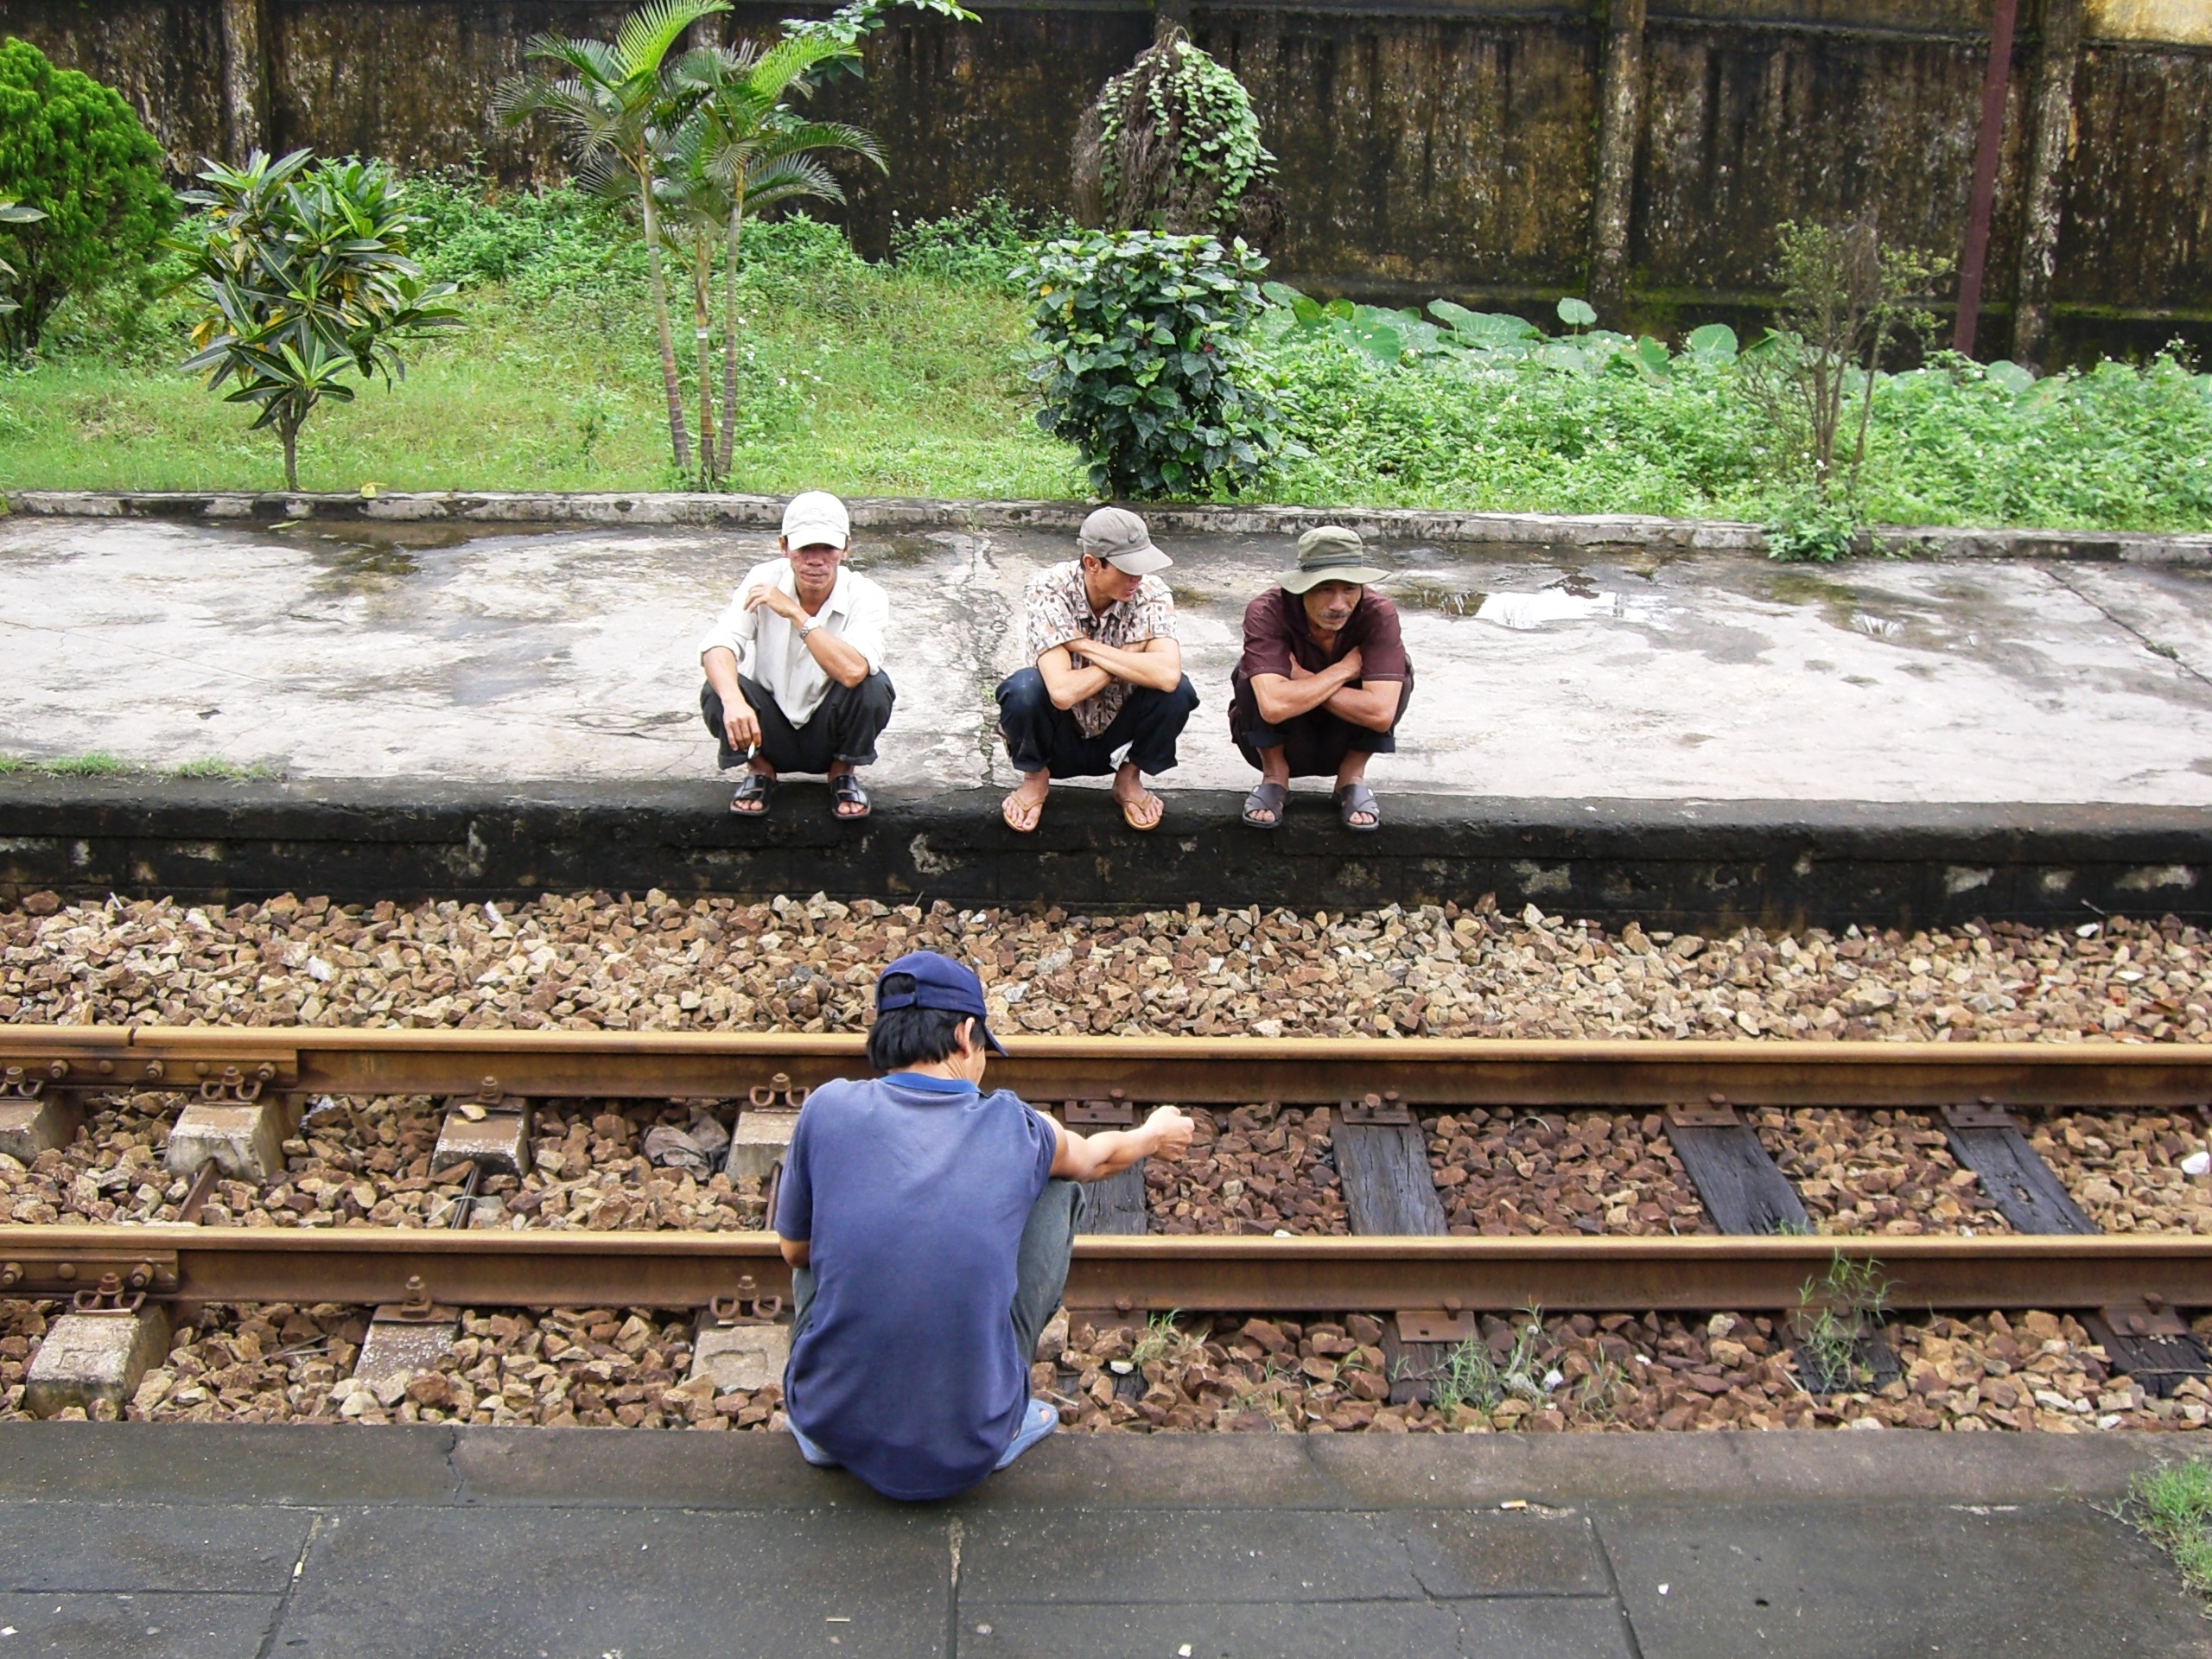
track, traffic, transport, balance, station, garden, public transport, wait, train tracks